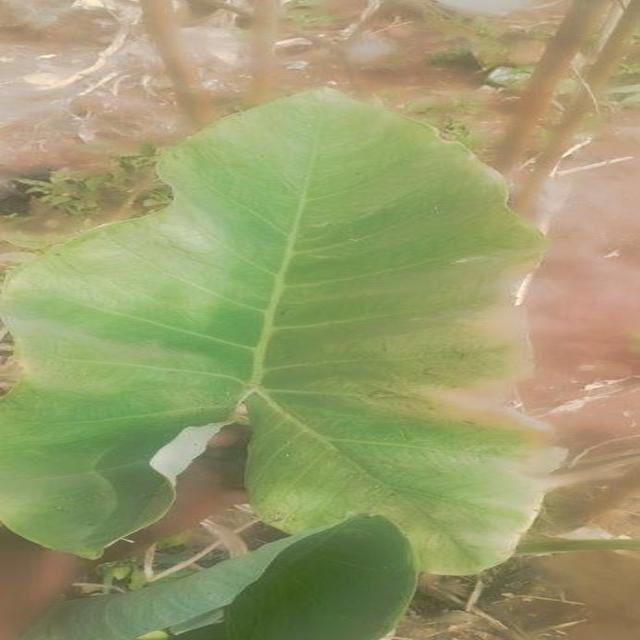
Label: Mid_Blight